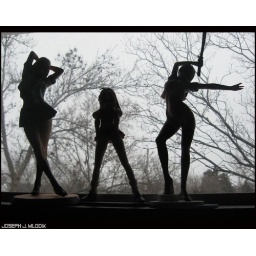
My sexy anime statue girls dancing in the window. Clearly a sign that I need a girlfriend, haha!!